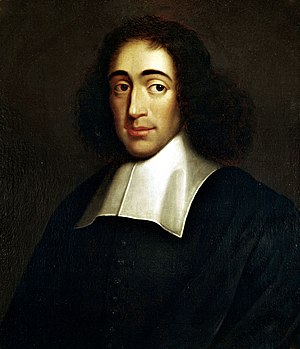
Den hollandske guldalder / Forudsætninger og vekselvirkninger / Religiøs tolerance
Den religionskritiske Spinoza stødte på grænsen for tolerance i De Forenede Nederlande
Den hollandske guldalder er et århundrede med økonomisk og kulturel blomstring i de Forenede Nederlande, omtrent i 1600-tallet, efter republikken Republiek der Zeven Verenigde Provinciën blev grundlagt i 1581.